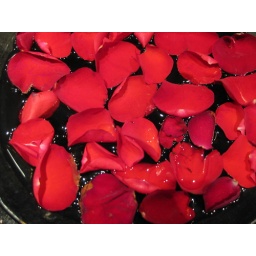
red petals in a bowl (should be deep red)